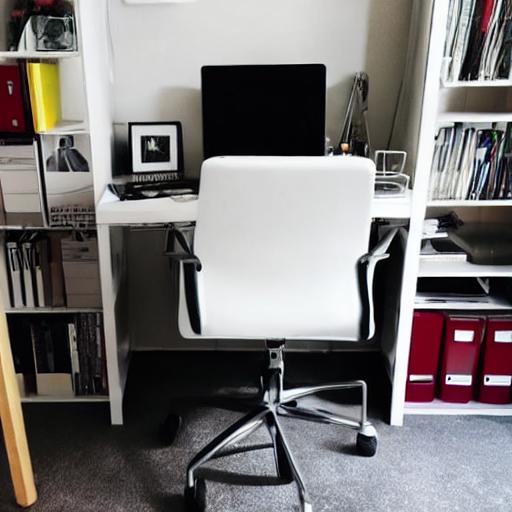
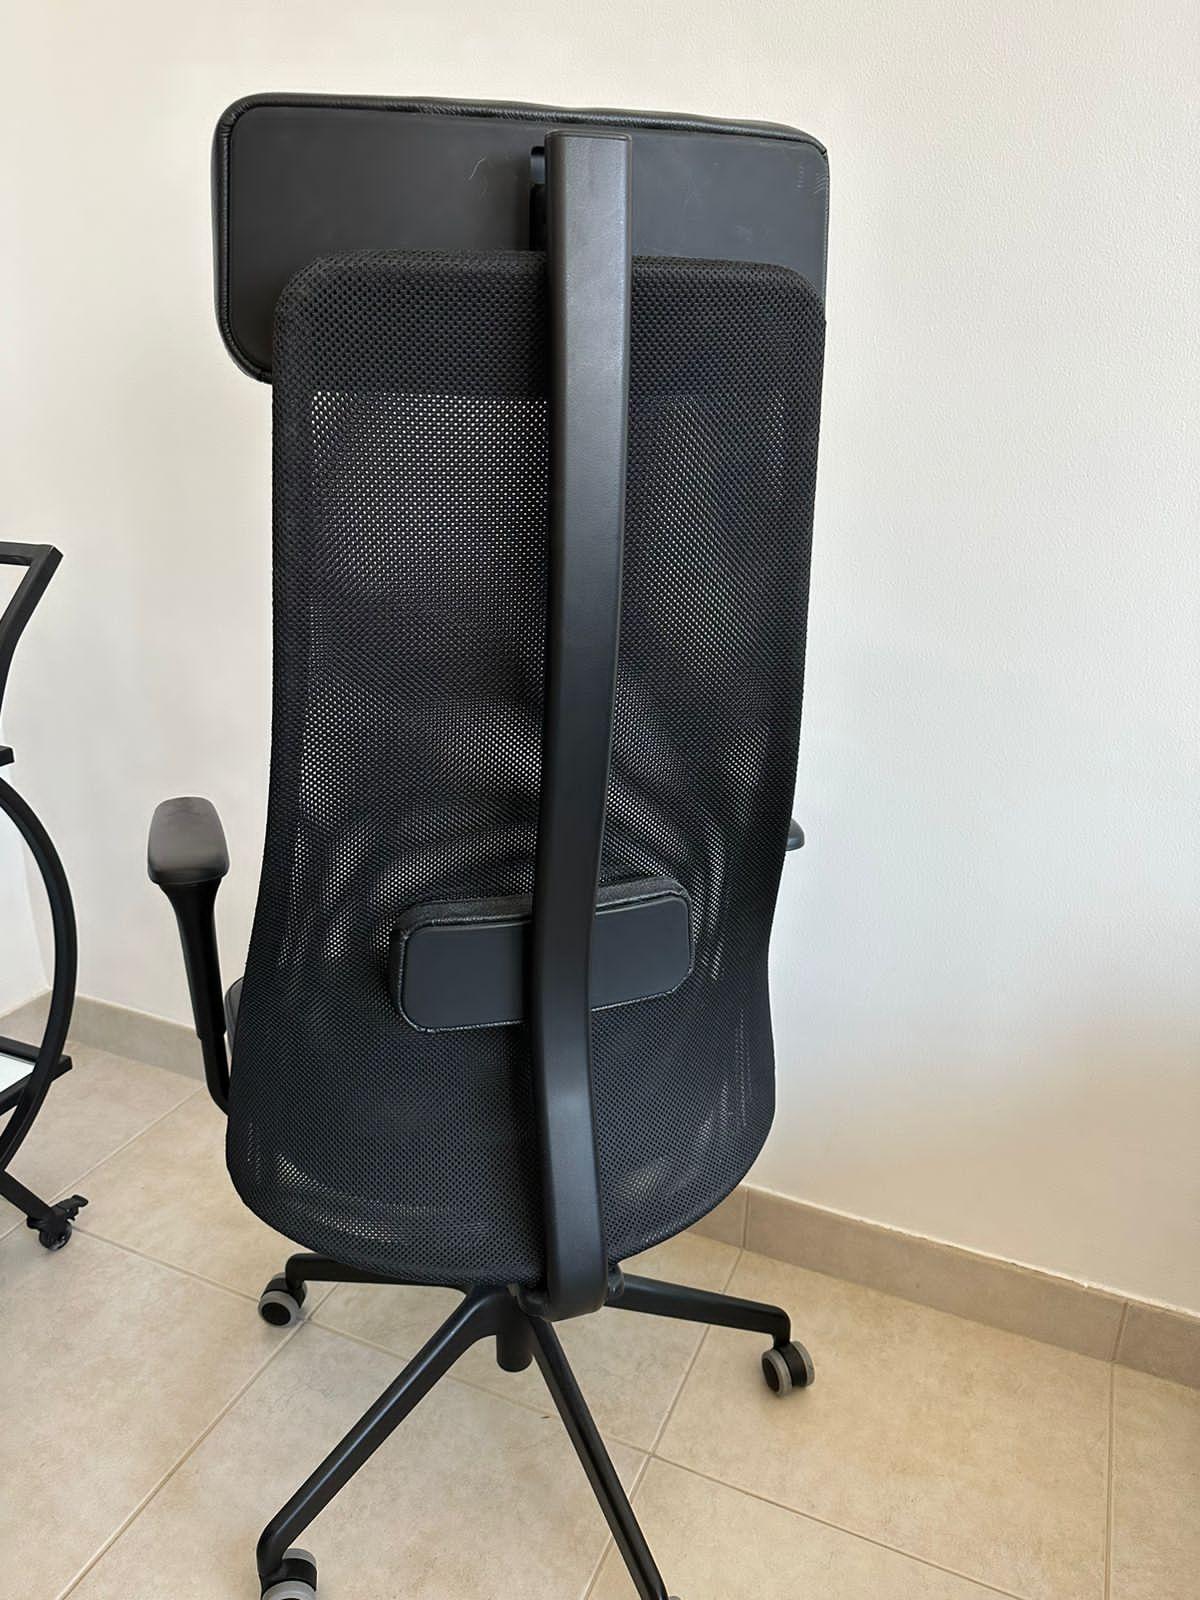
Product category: items_chair
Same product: no